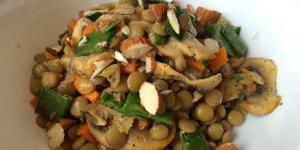
ensalada de lentejas light